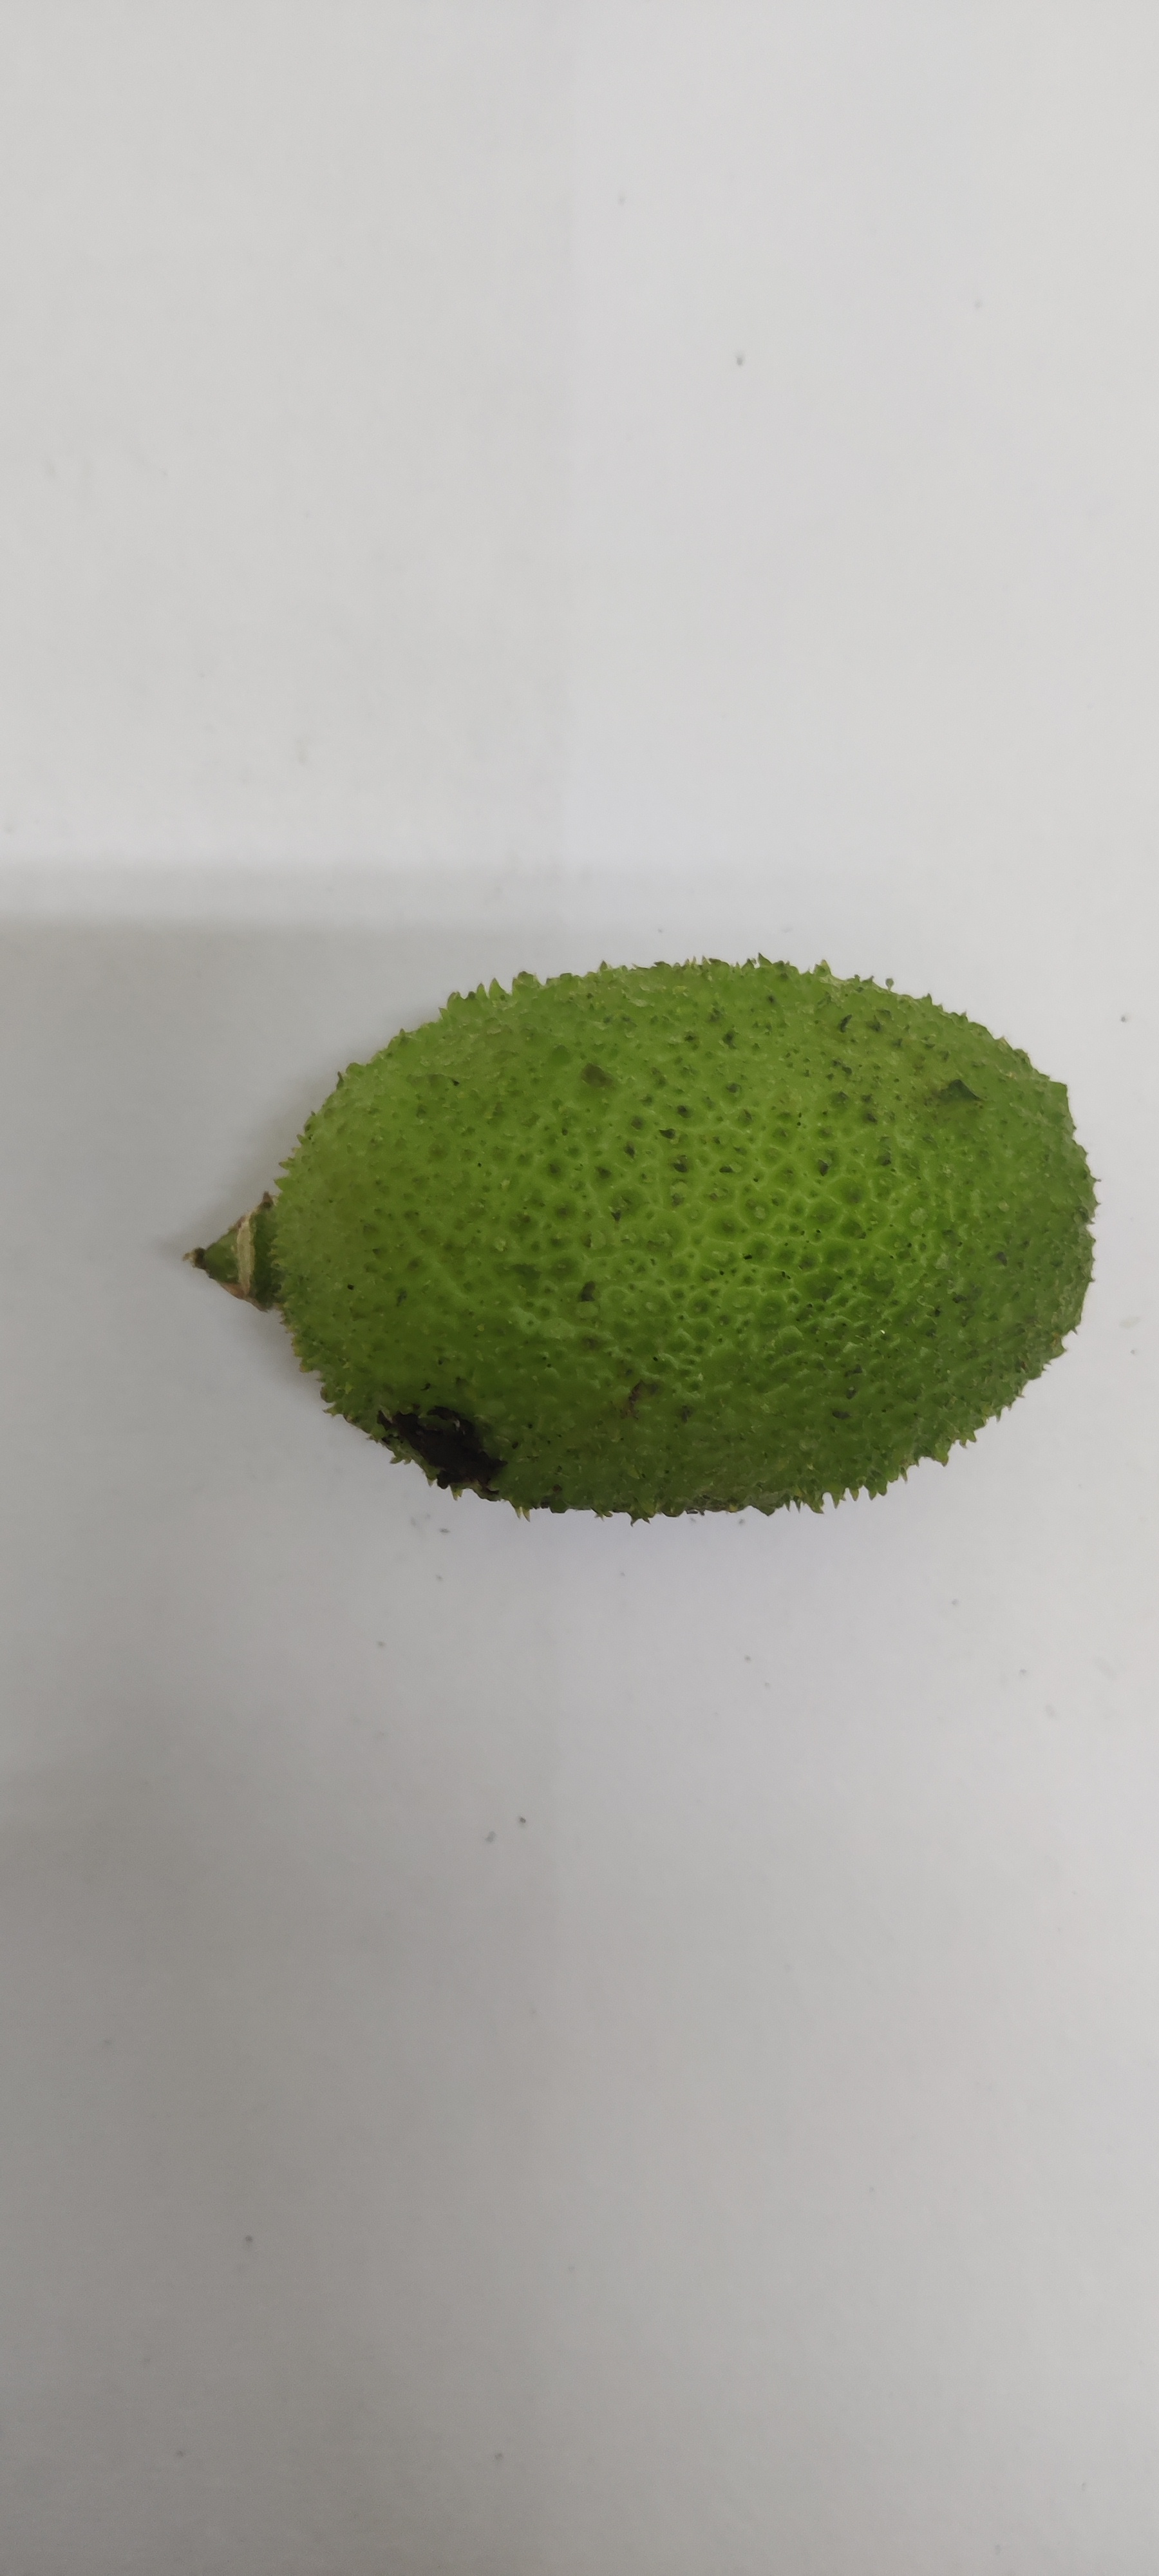
Crop: Spiny Gourd
Condition: Fresh